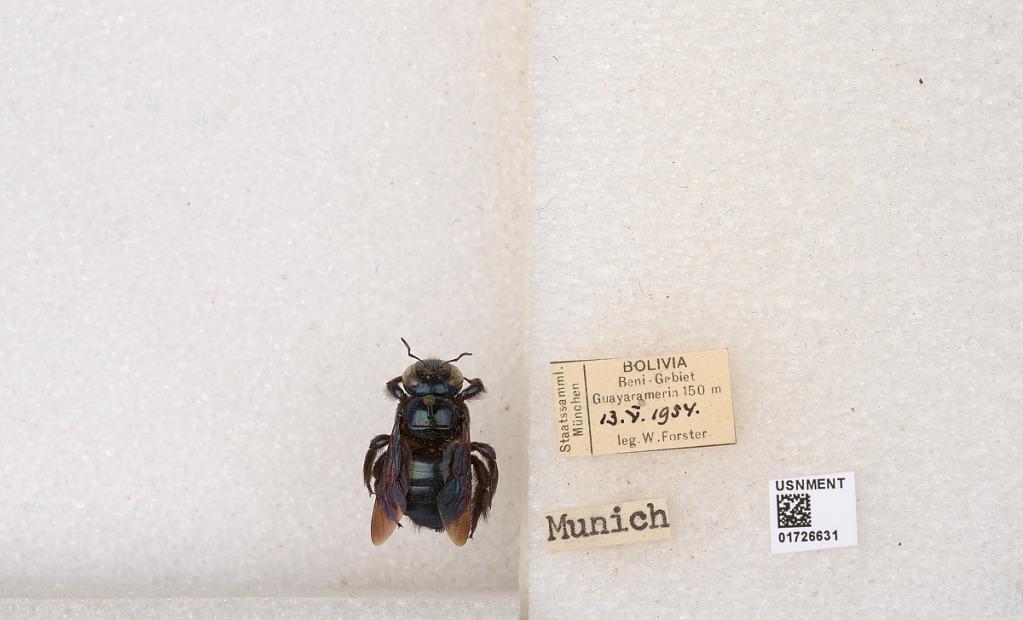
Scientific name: Xylocopa (Schonnherria) lucida Smith
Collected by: W. Forster
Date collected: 1954-5-13
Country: Bolivia
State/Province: El Beni
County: Vaca Diez
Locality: Beni-Gebiet, Guayaramerin